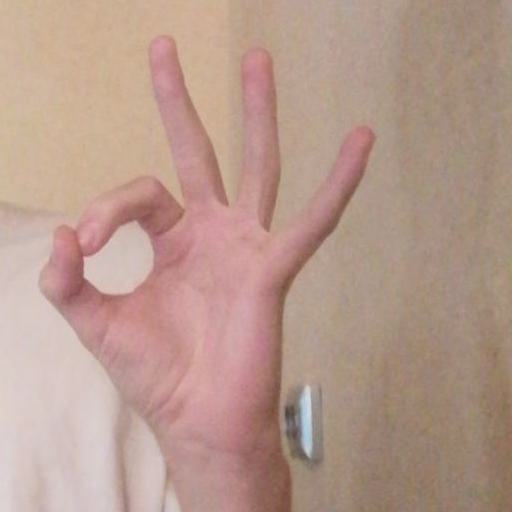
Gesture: ok